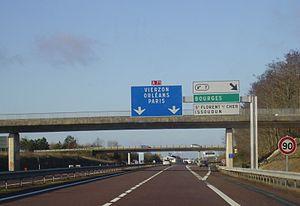
Autoroute A71 à Bourges, Cher, Centre, France (sortie 7).
La route européenne 11 est une route reliant Vierzon à Béziers.
L'autoroute A71 est une autoroute reliant Orléans dans le Loiret à Clermont-Ferrand dans le Puy-de-Dôme. Elle est longue de 290 kilomètres.